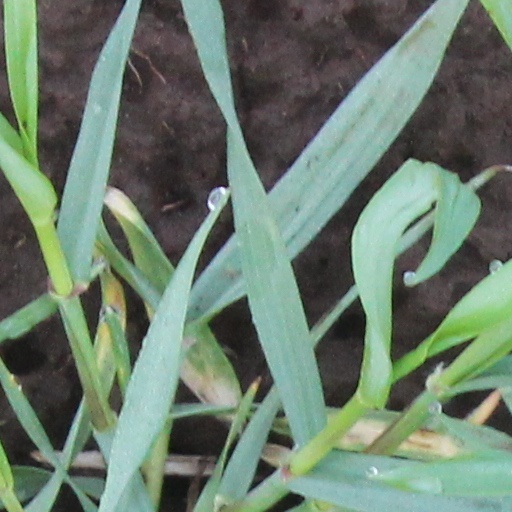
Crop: wheat